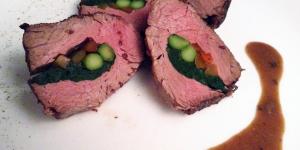
lomo relleno al horno